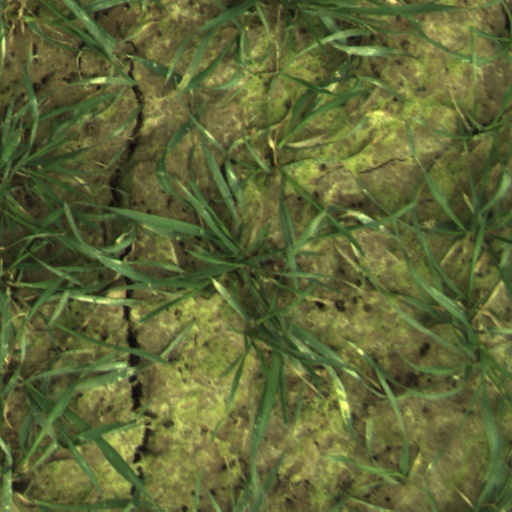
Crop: wheat